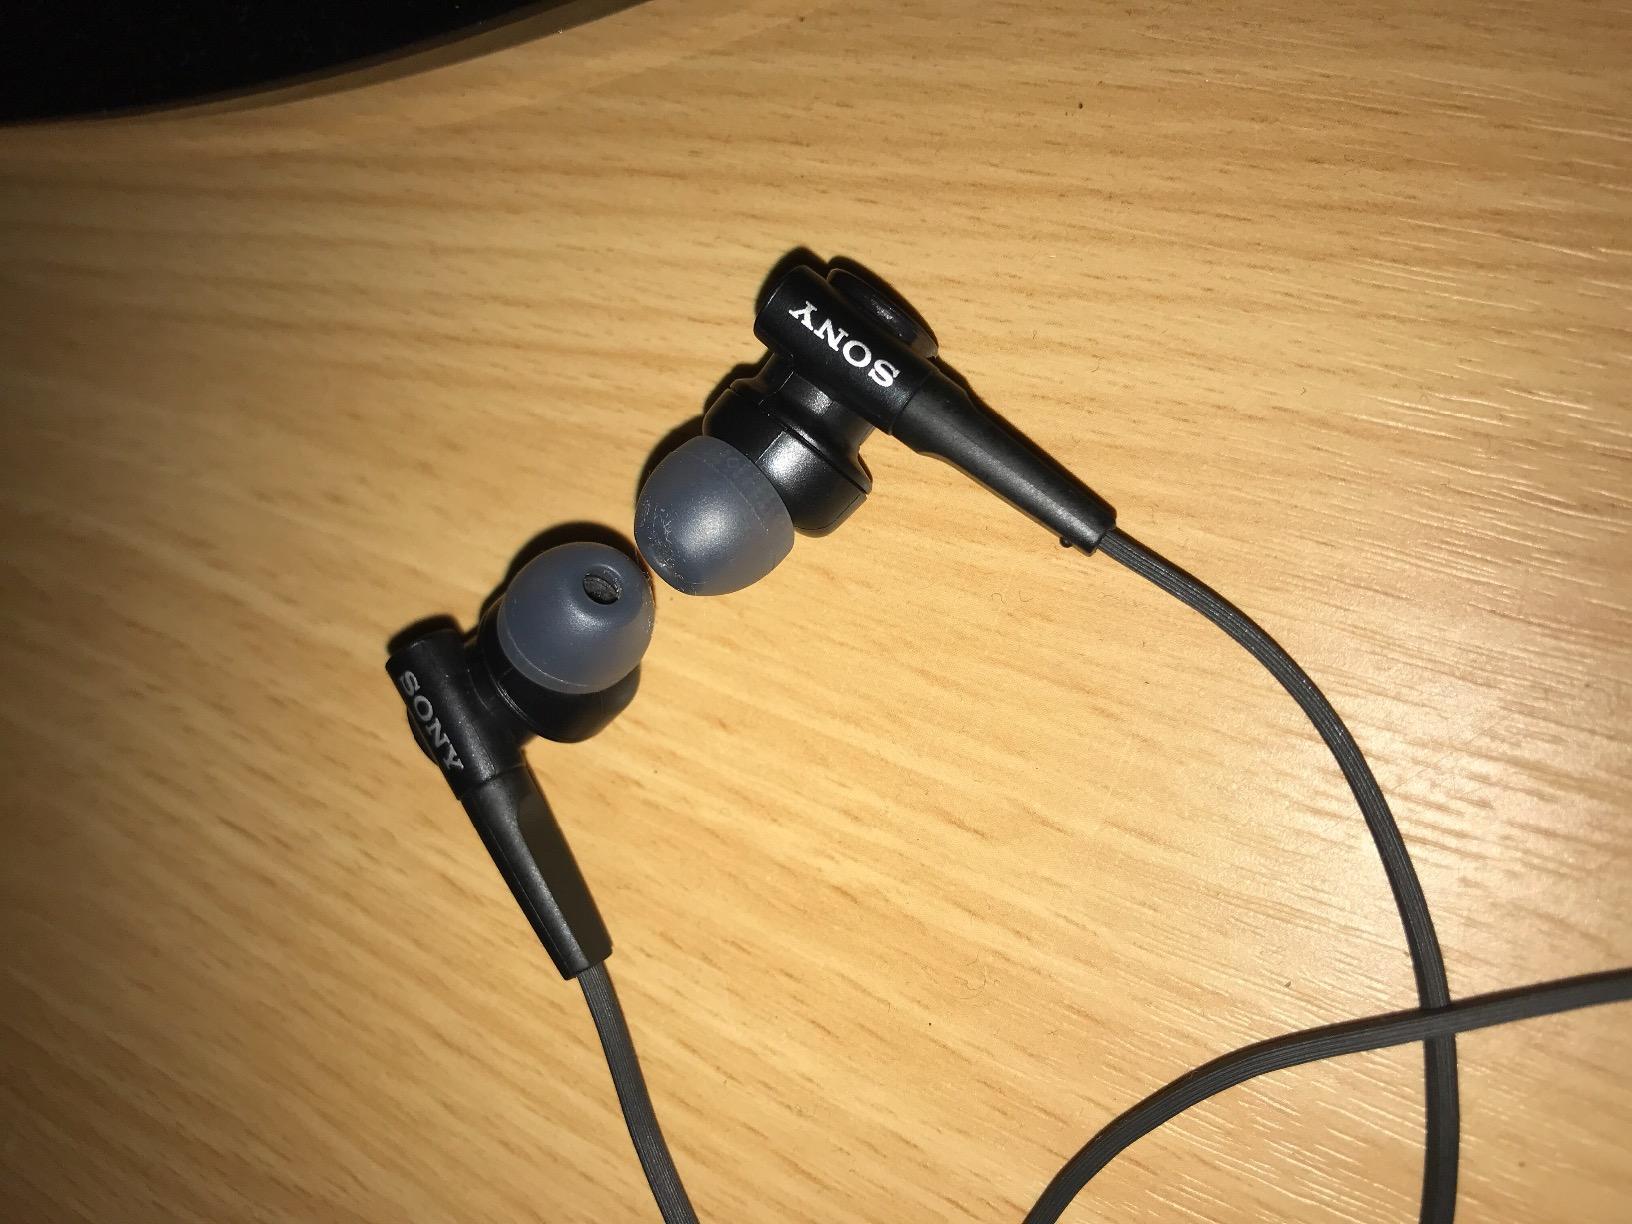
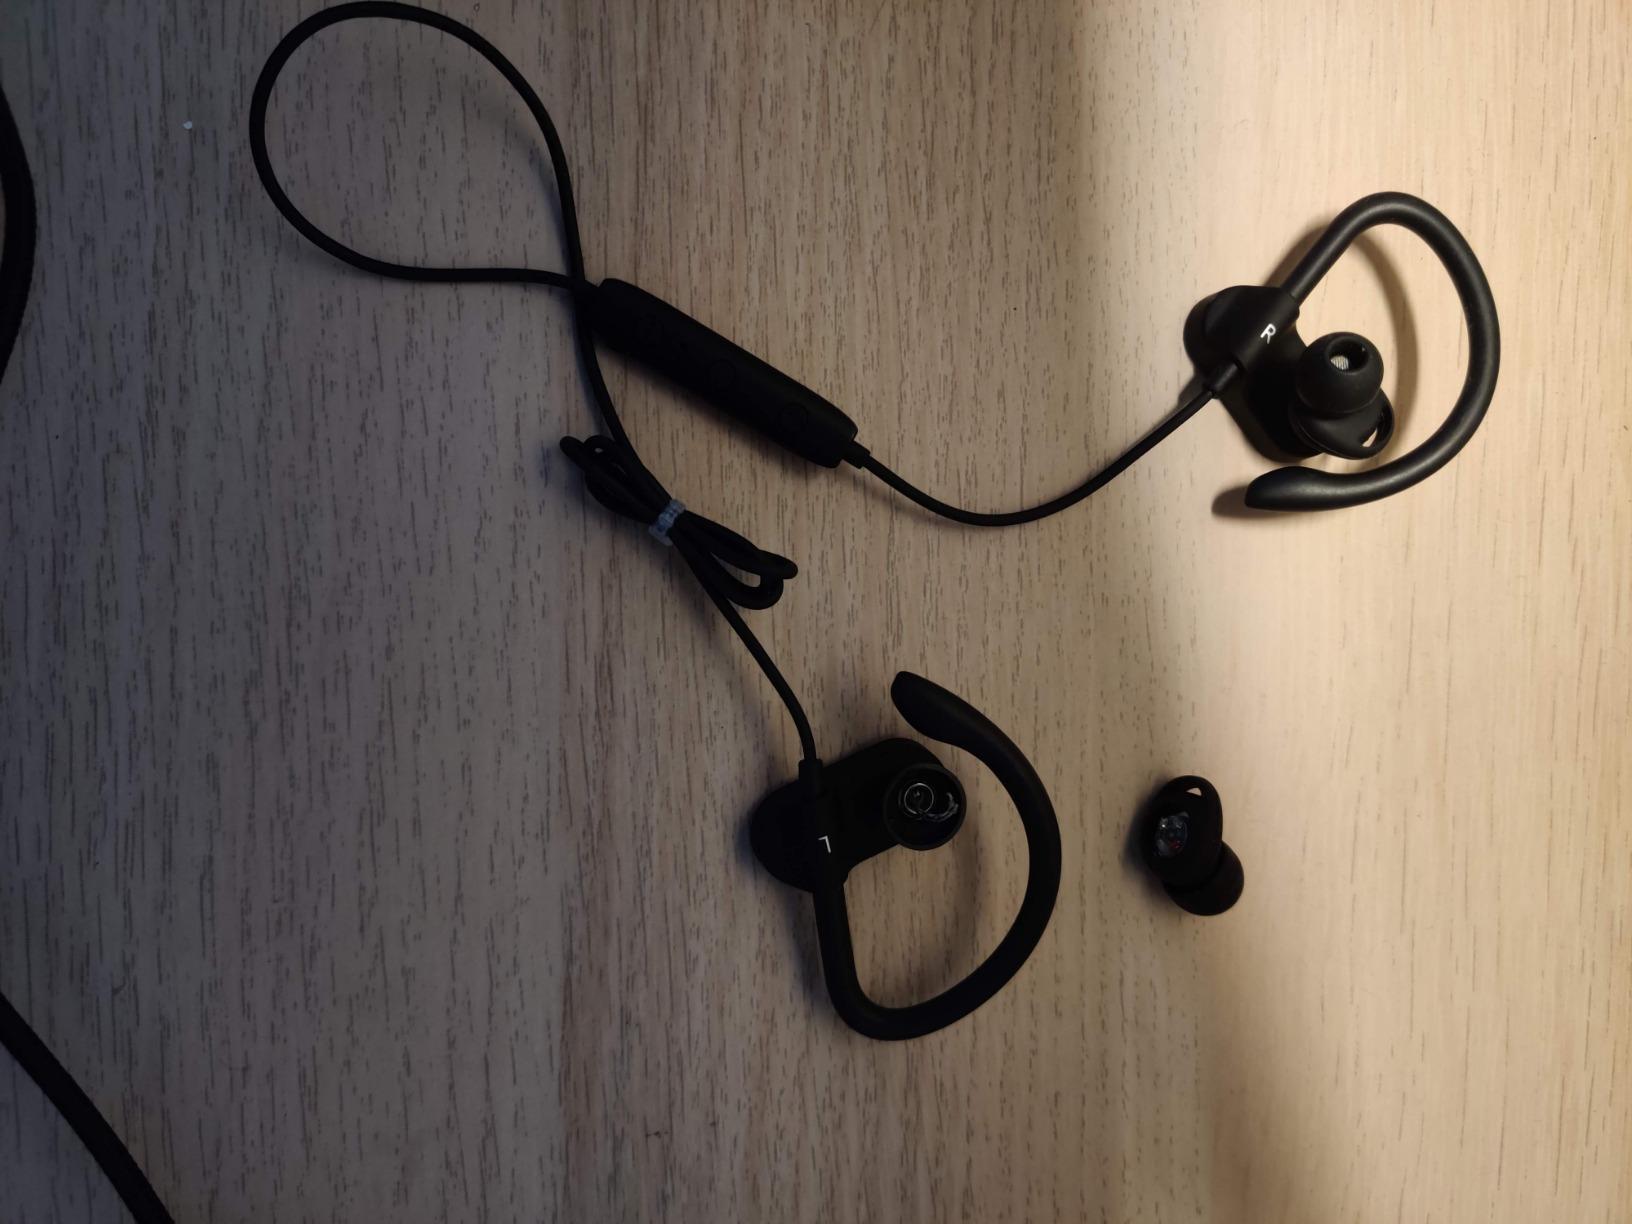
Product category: headphones
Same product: no